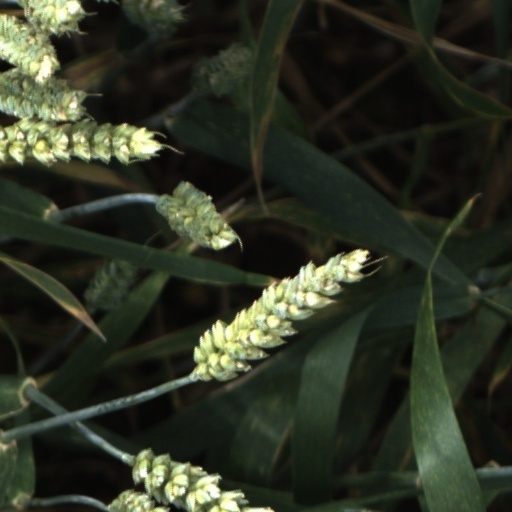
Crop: wheat